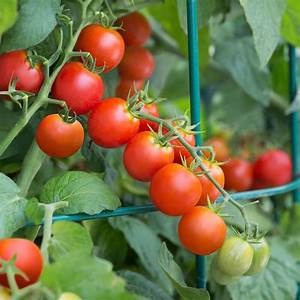
Label: tomato